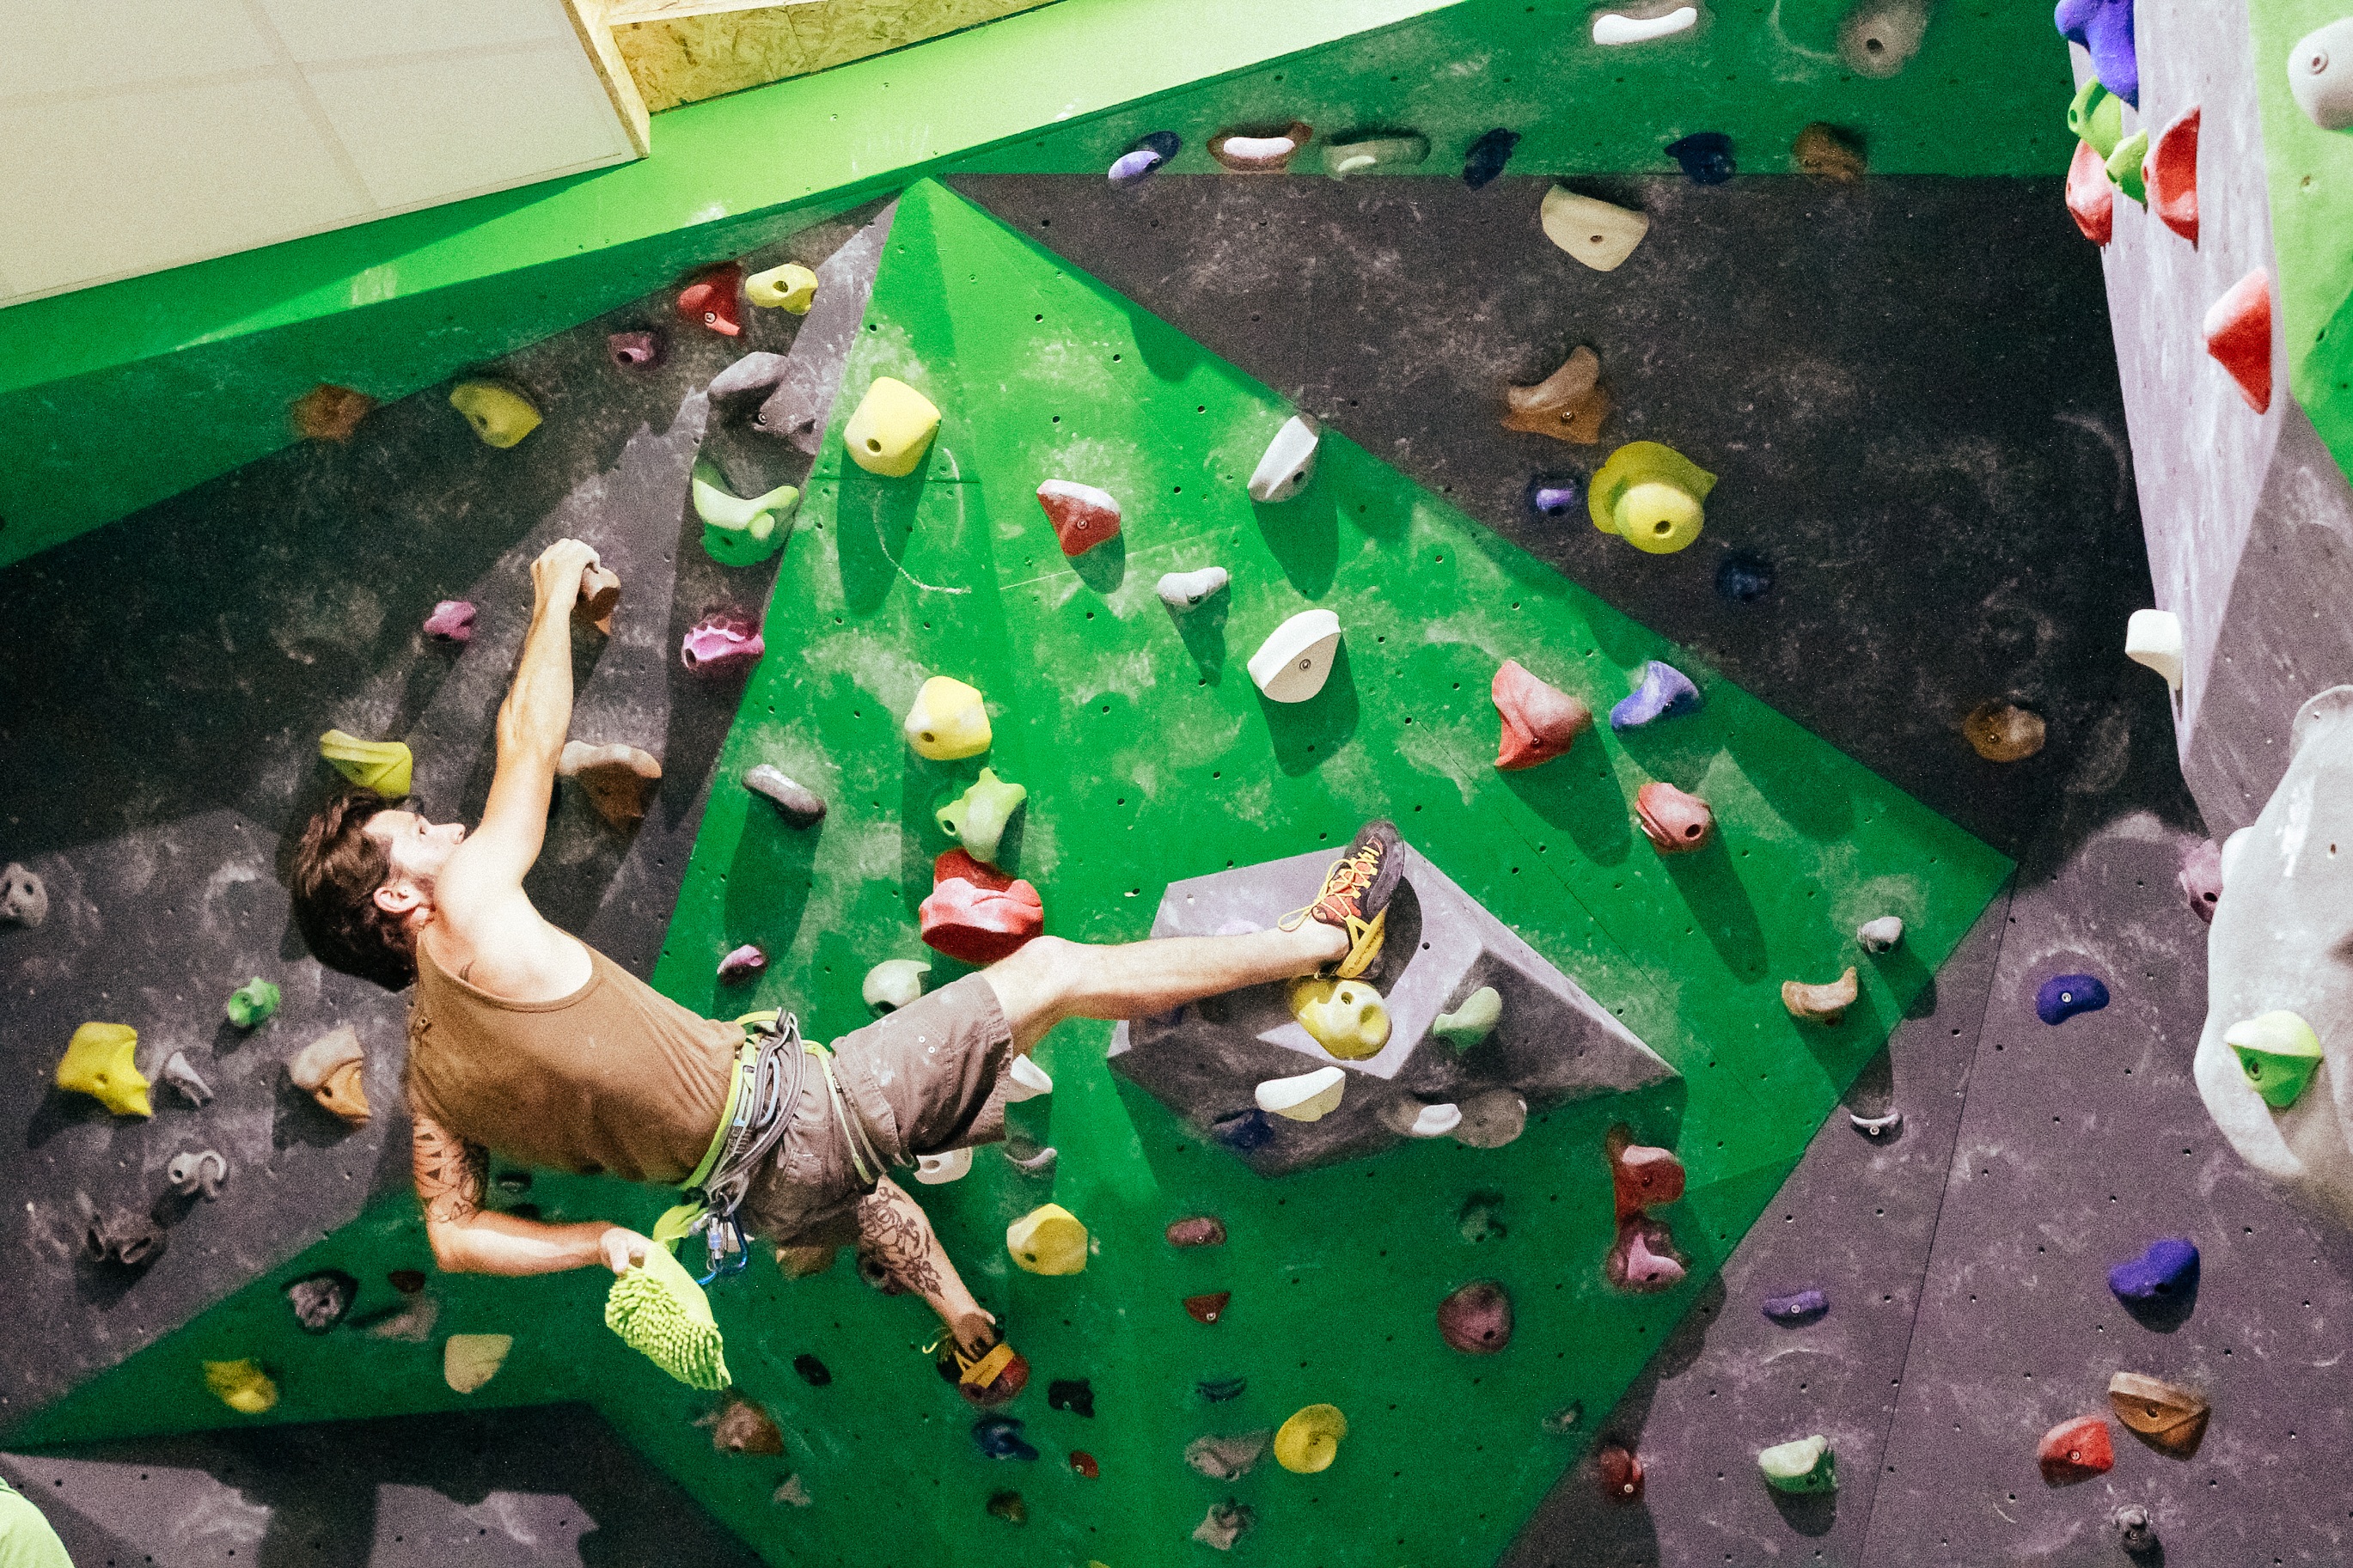
sport, play, adventure, green, climbing, rock climbing, toy, climb, block, bouldering